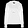
Label: Pullover